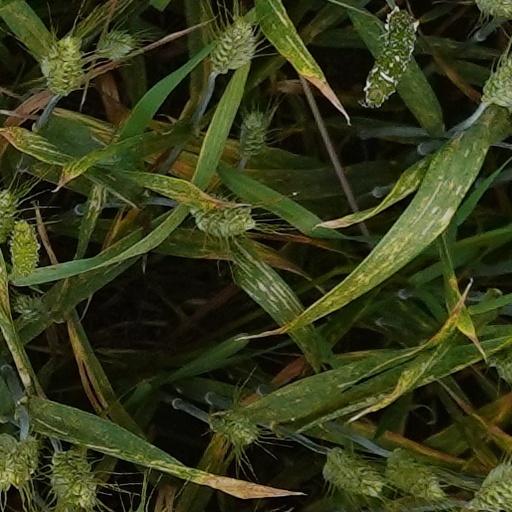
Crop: wheat